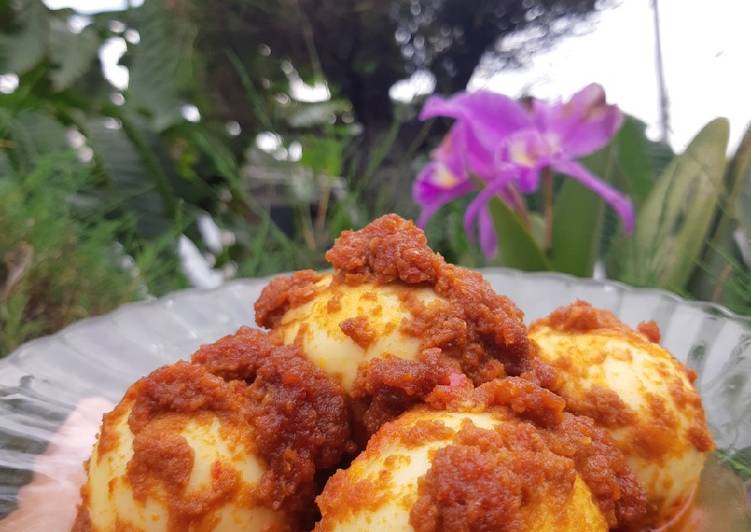
Label: telur_balado